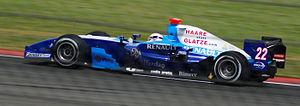
Rapax Team est une écurie de sport automobile italienne fondée fin 2009, à la suite du rachat de l'écurie de Nelson Piquet, Piquet Sports.
Andreas Zuber est un pilote automobile autrichien. Il participe depuis 2006 au championnat de GP2 Series dans lequel il est inscrit sous une licence des Émirats arabes unis.